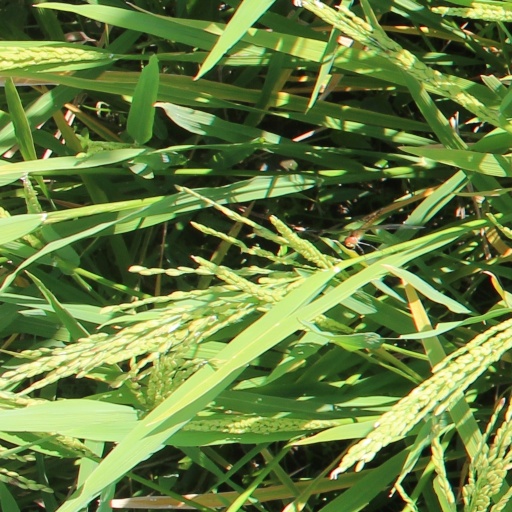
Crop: rice